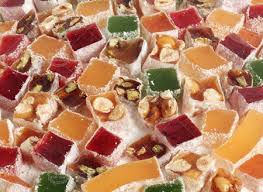
Yemek: lokum